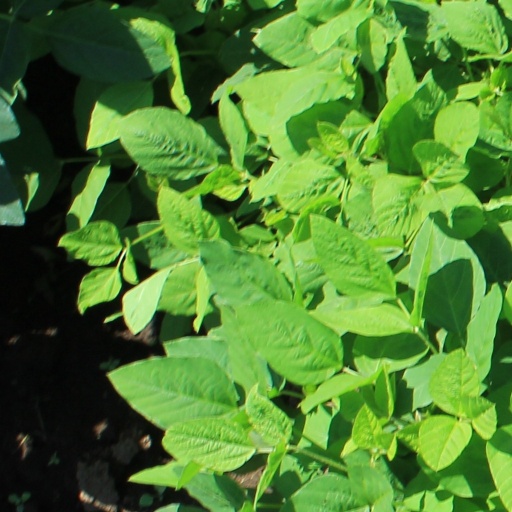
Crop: soybean